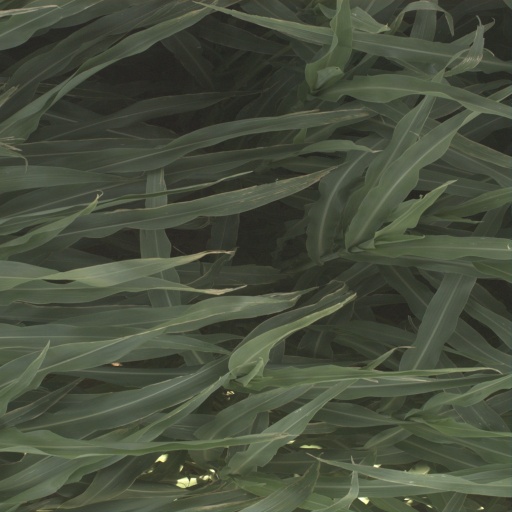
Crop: sorghum